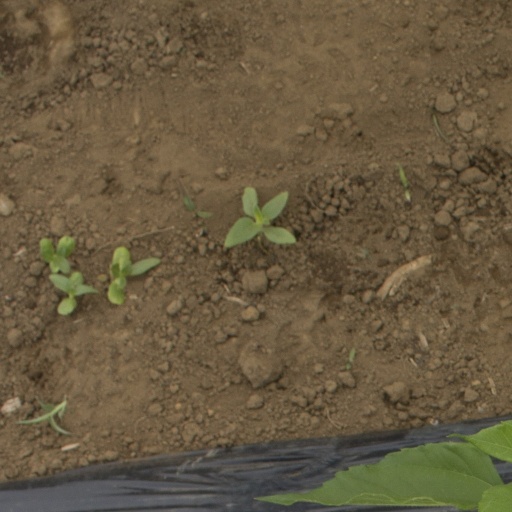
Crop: Jerusalem artichoke